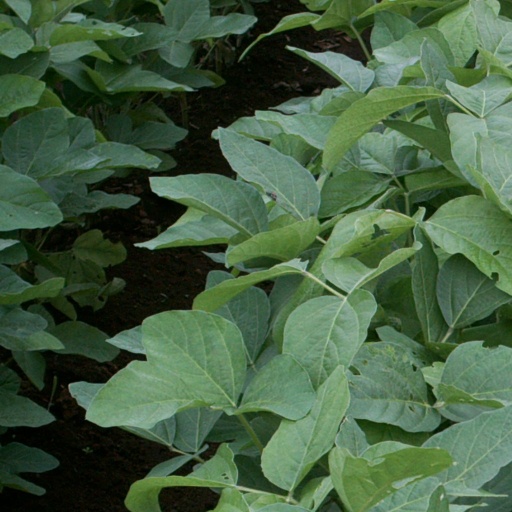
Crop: soybean